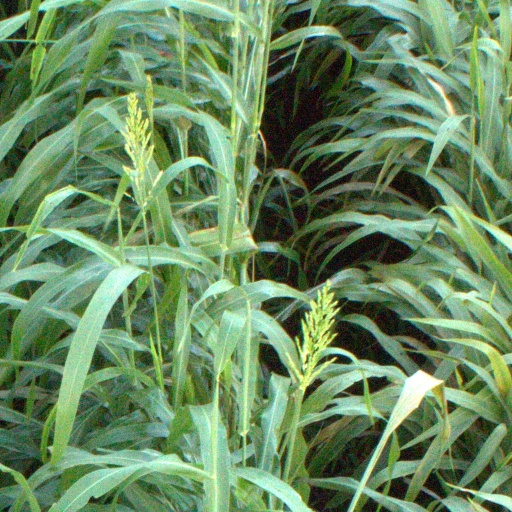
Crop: sorghum